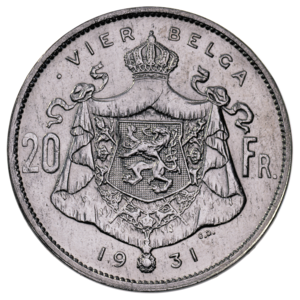
Pièce belge de 20 francs ou 4 belgas (Albert Ier) en néerlandais - revers Català: Revers d'una moneda de Bèlgica de quatre belga en neerlandès (Vier belga)
Les pièces de monnaie en franc belge sont une des représentations physiques, avec les billets de banque, de la monnaie de la Belgique, émises de 1832 à 2001, par la Monnaie royale de Belgique en franc, centime et belga. Les pièces en euro remplacent ces pièces depuis le 1ᵉʳ janvier 2002.